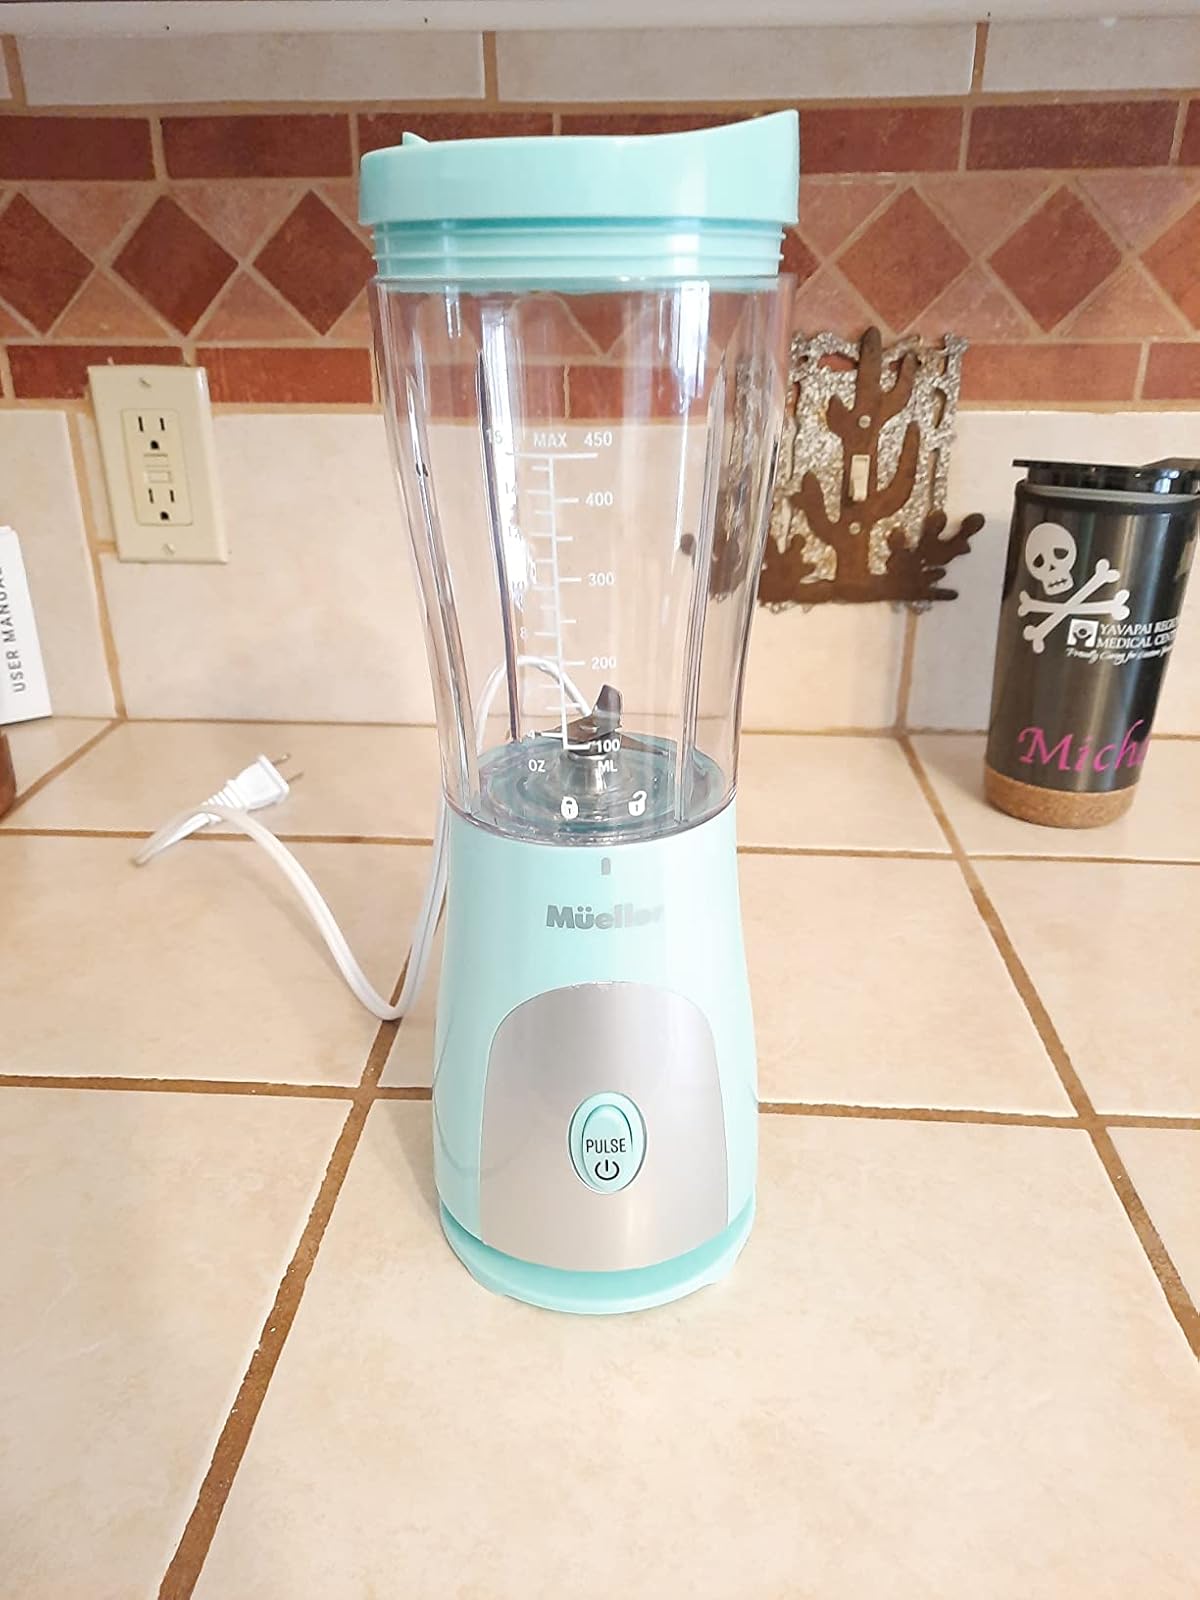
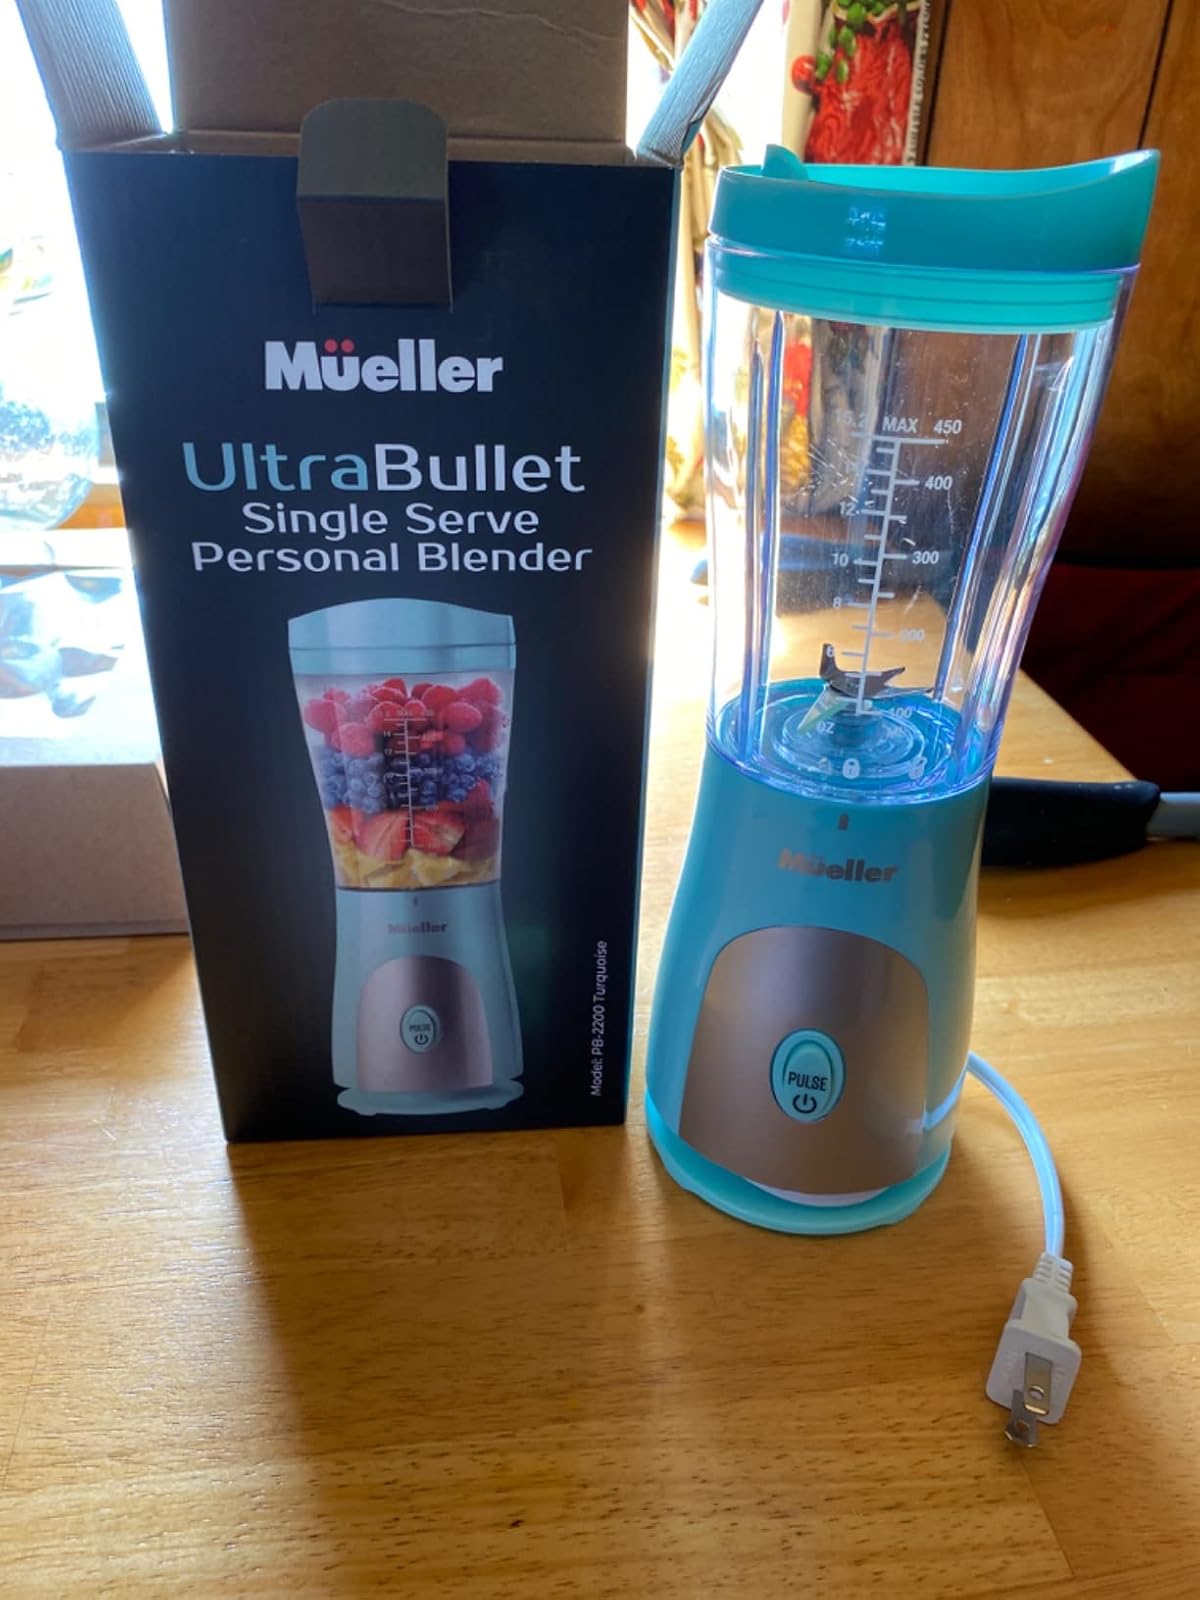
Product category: items_blender
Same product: yes